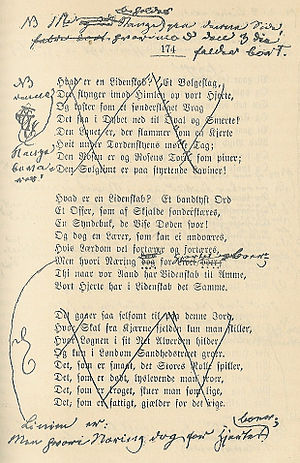
Frederik Paludan-Müller / To års udenlandsrejse og 1841 "Adam Homo" / Første del af Adam Homo blev ikke modtaget særlig godt
Frederik Paludan Müllers håndskrift. Paludan Müllers egenhændige rettelser i et eksemplar af hans "Adam Homo" (5. udgave, 1873) til en senere udgave.
Frederik Paludan-Müller var en dansk digter. Frederik Paludan-Müller – af sine nærmeste altid kaldet Frits – blev født i Kerteminde som fjerde søn af præsten Jens Paludan-Müller – senere biskop i Aarhus 1830-1845 og bror til historikeren Caspar Paludan-Müller, 1805-1882